Joseph Guinan

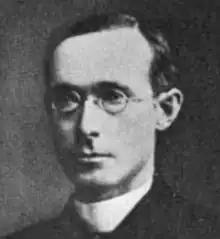

Rev. Canon Joseph Guinan (1863–1932) was an Irish Roman Catholic priest, teacher and novelist.